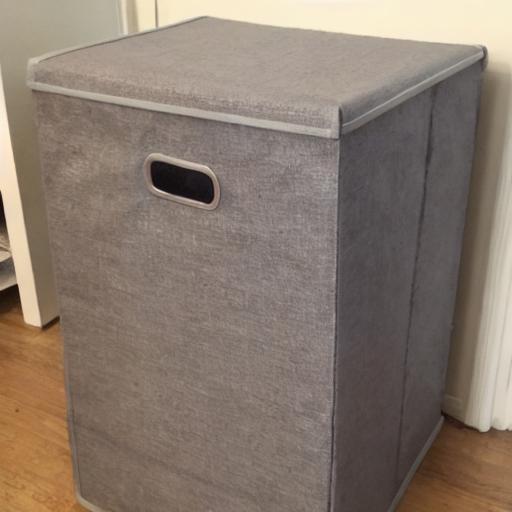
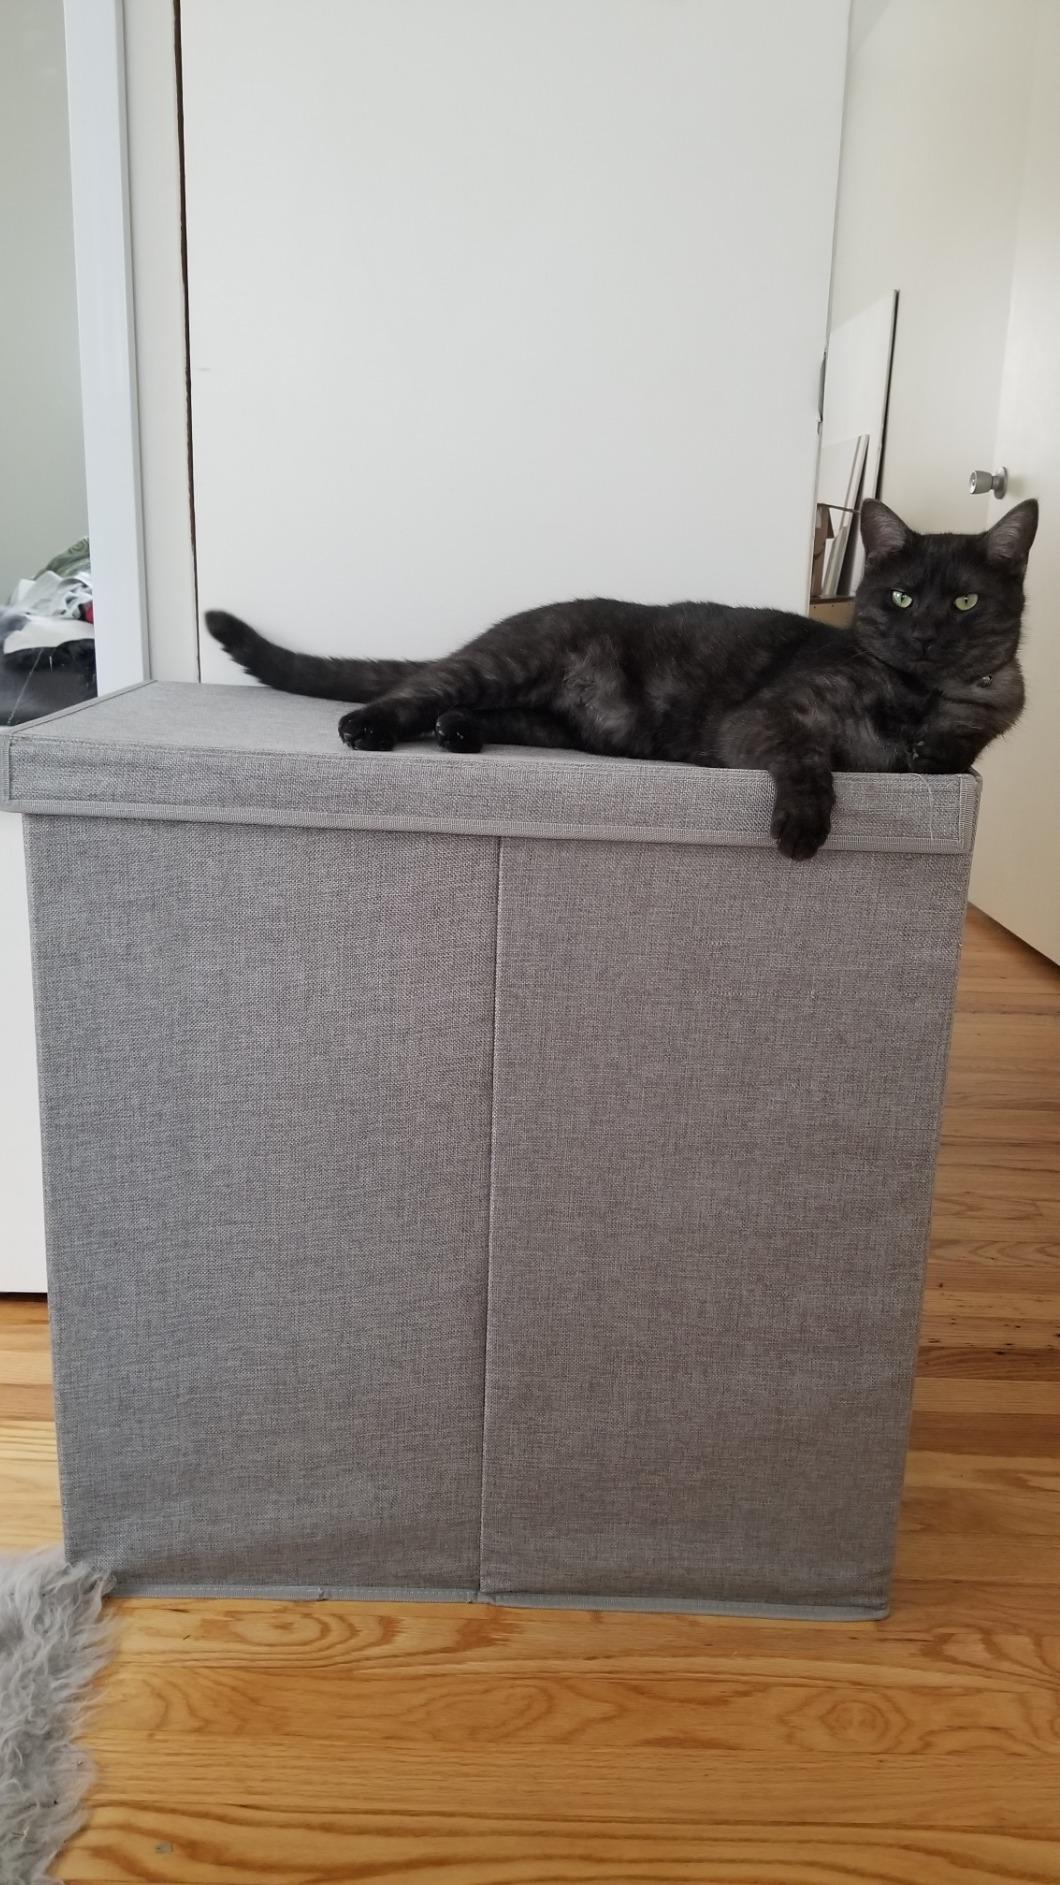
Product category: items_hamper
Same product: no